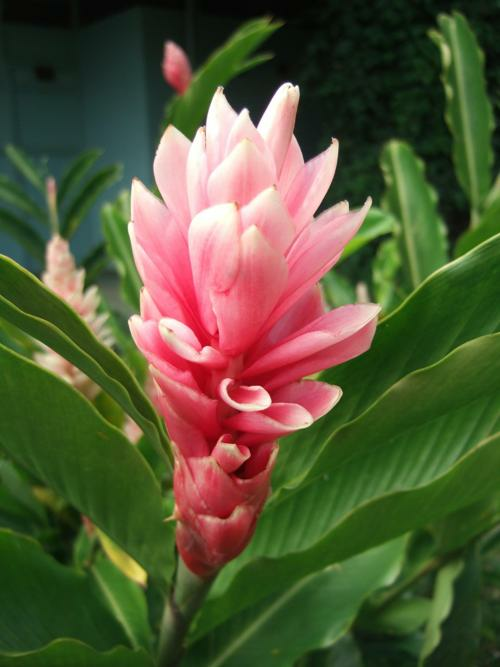
Flower: red ginger